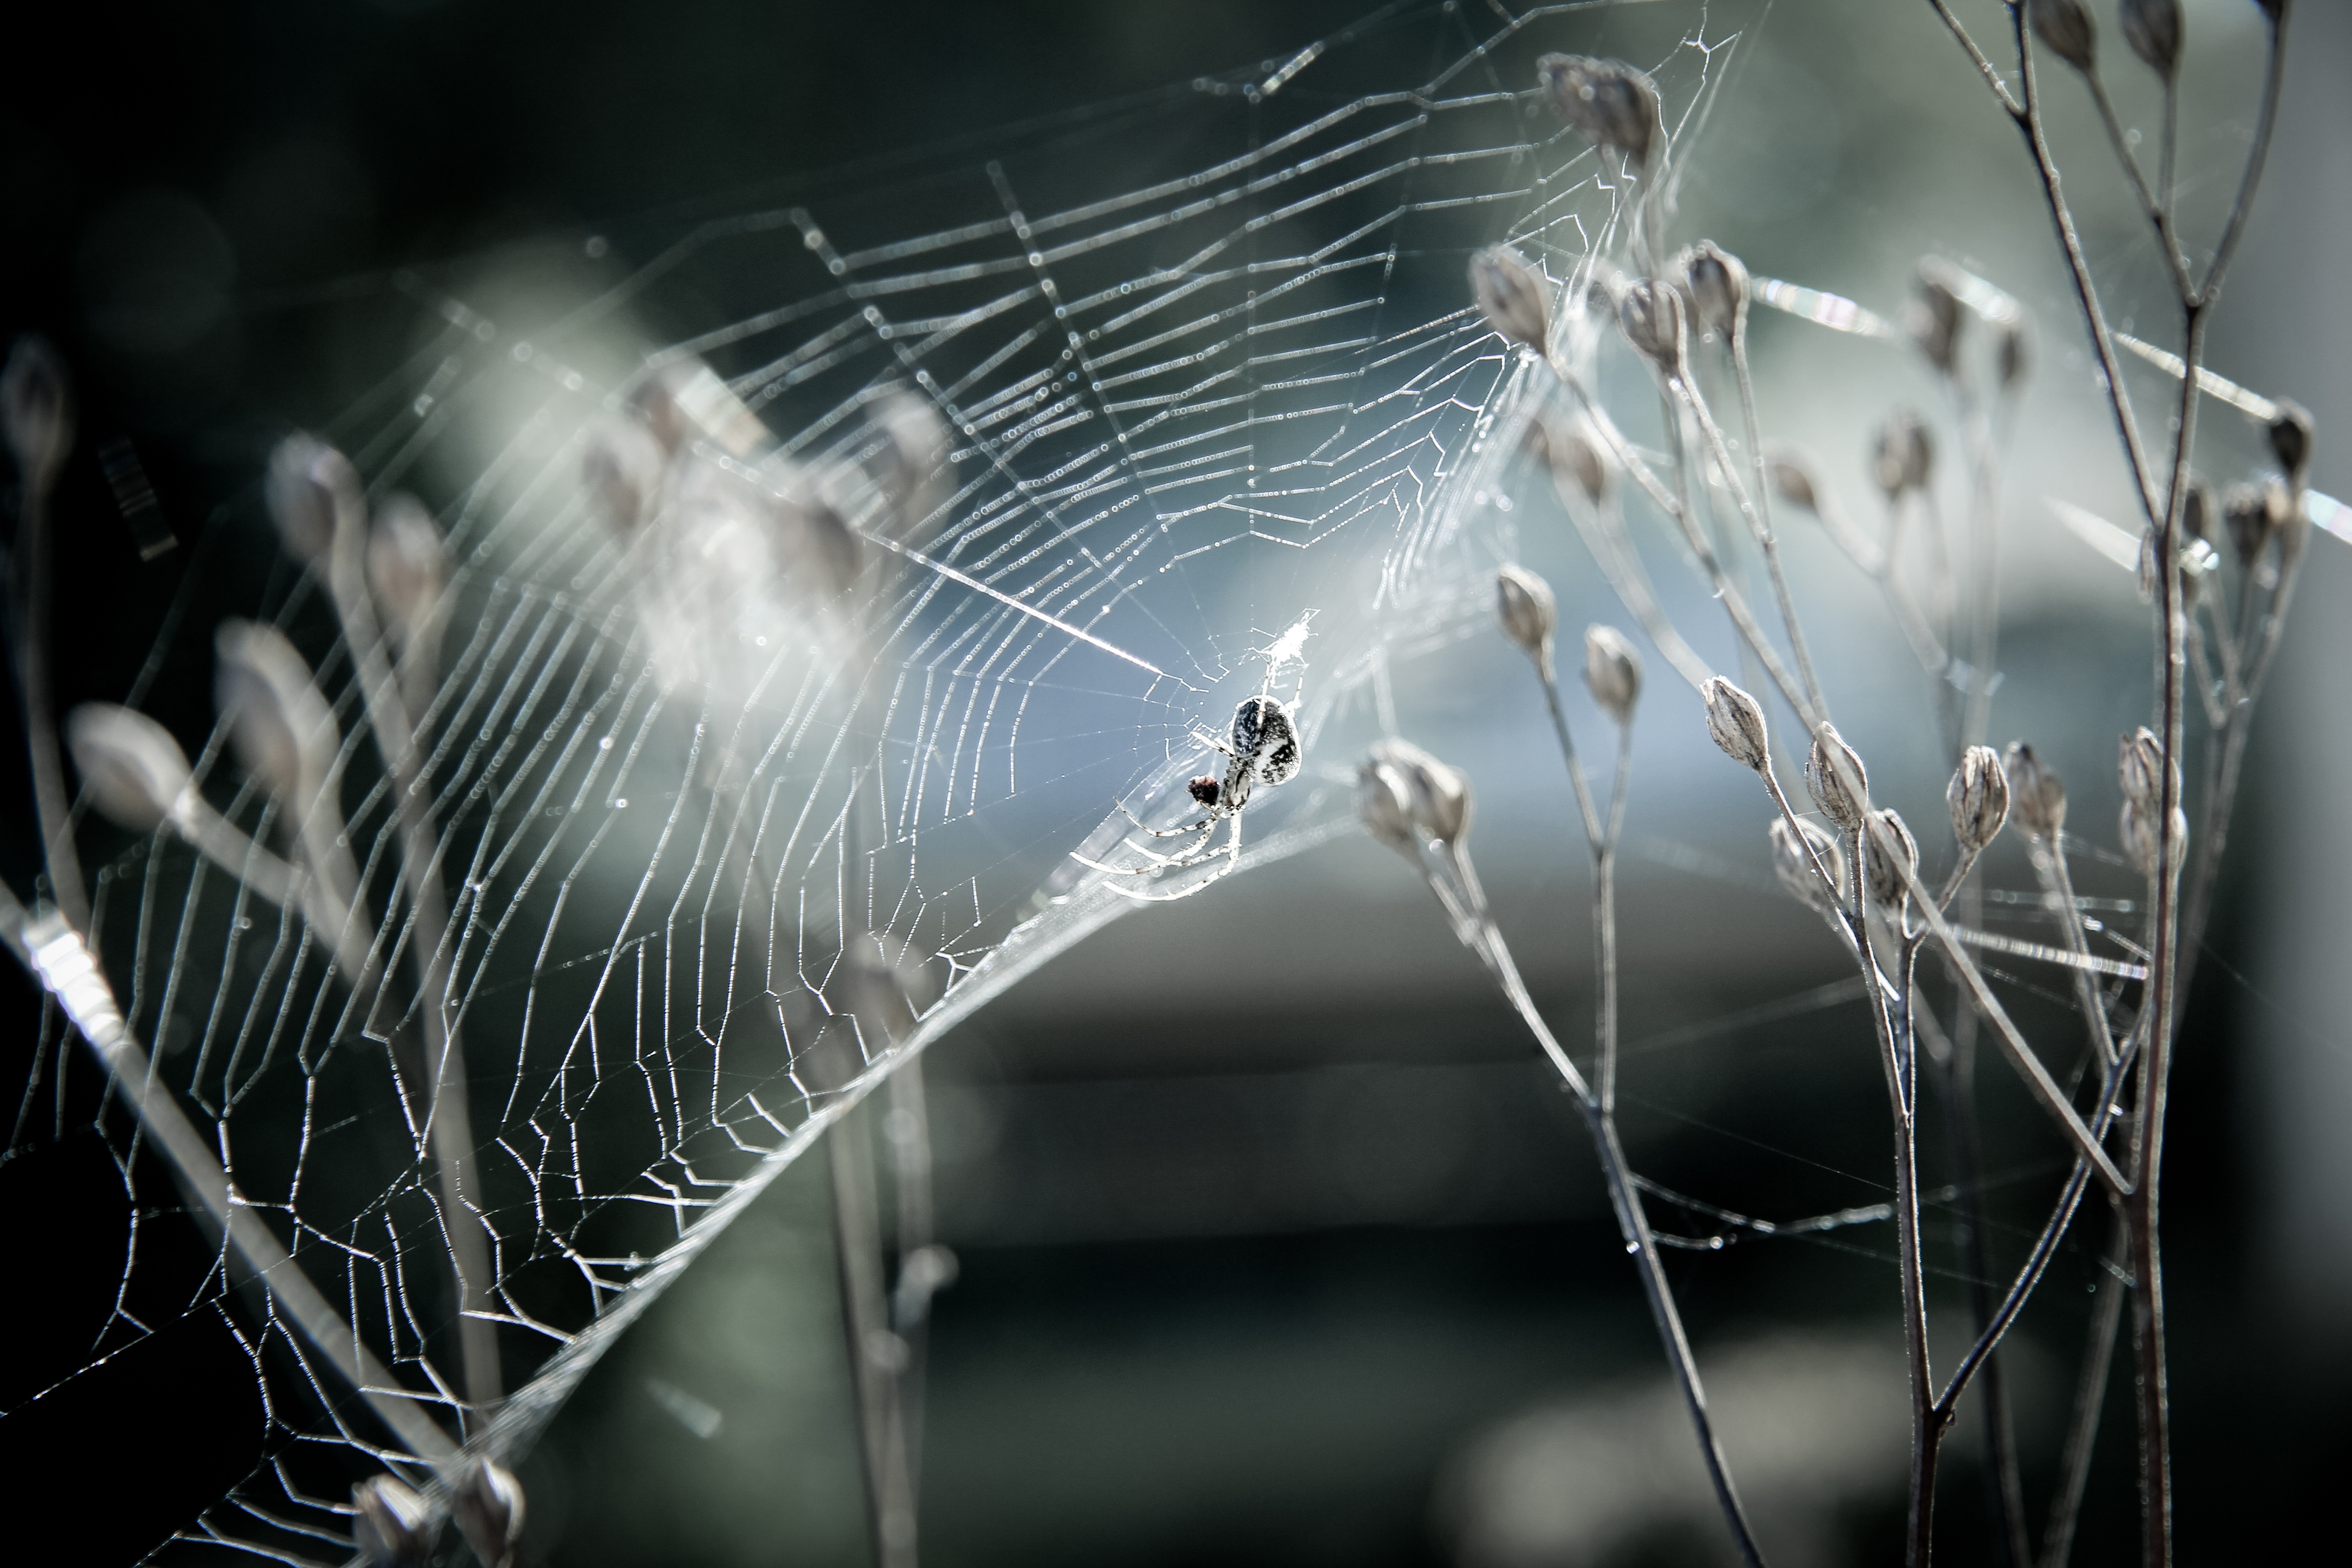
water, nature, dew, black and white, herb, insect, monochrome, material, invertebrate, spider web, close up, spider, animals, arachnid, trap, moisture, freezing, canvas, macro photography, the nature, cobweb houseleek, sempervivum arachnoideum rubrum, sempervivum arachnoideum